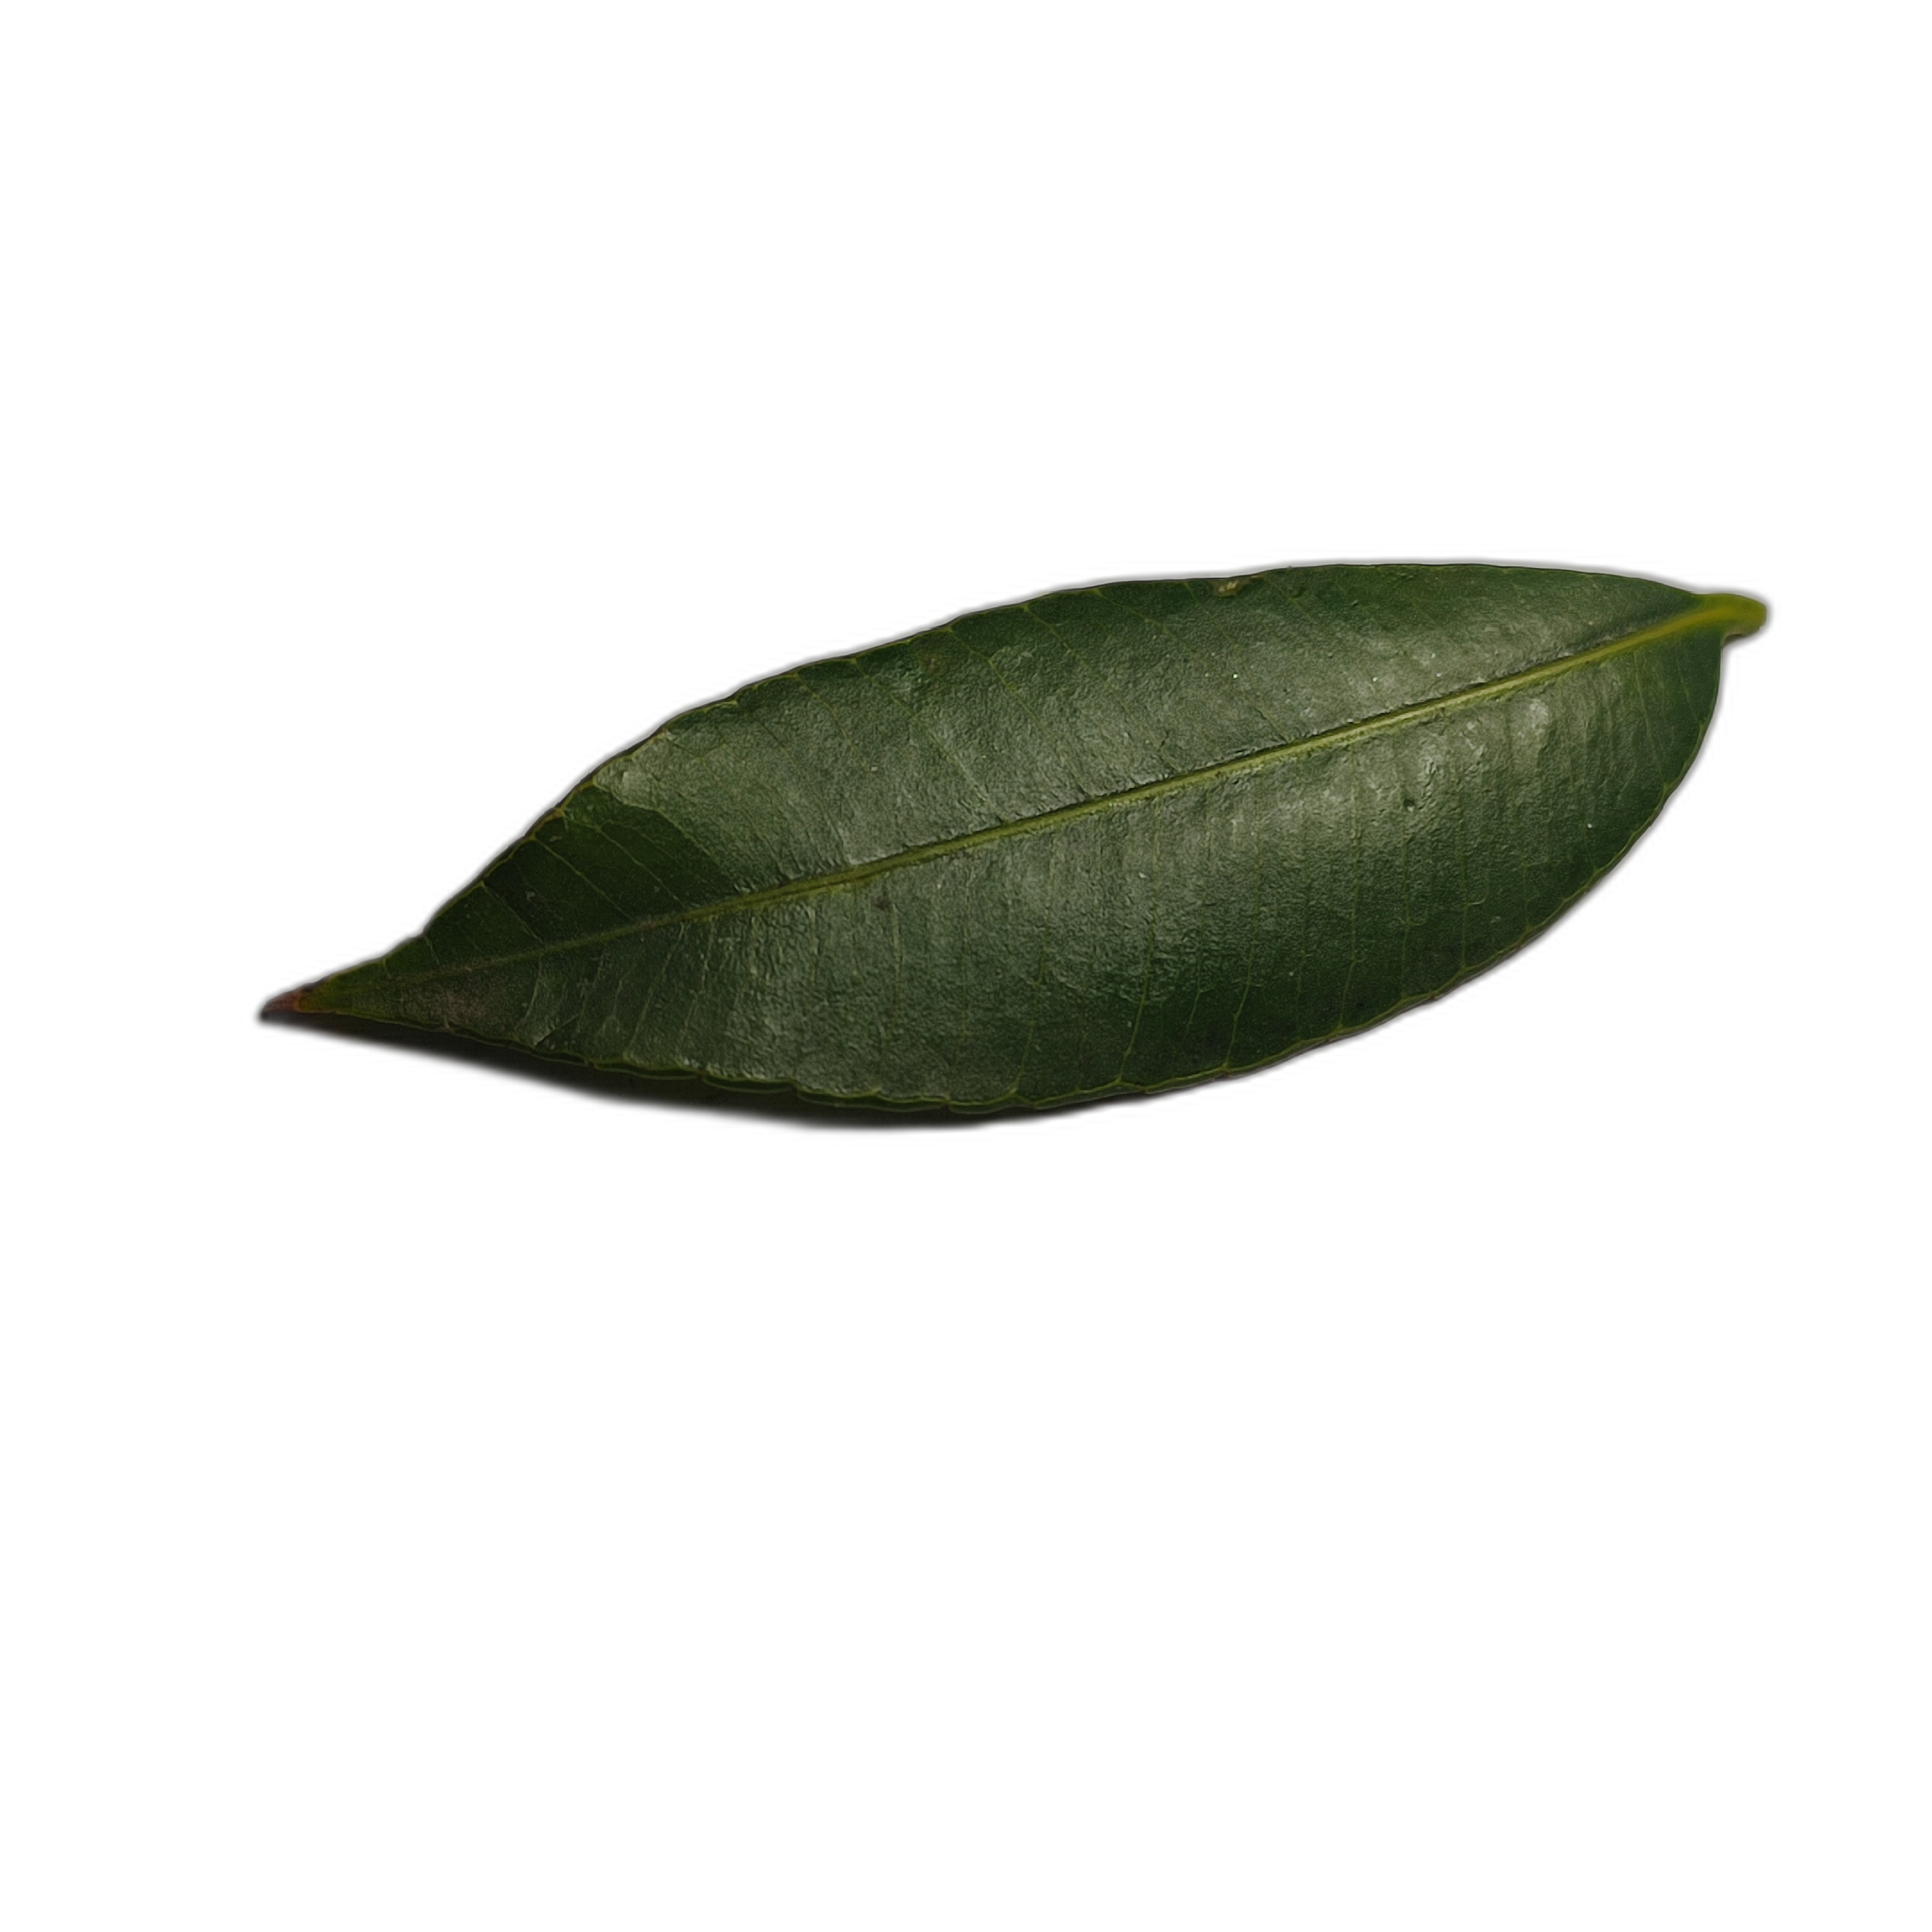
Label: healthy